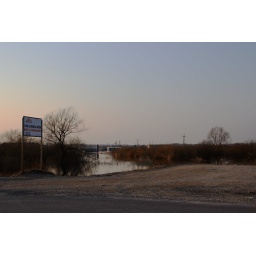
... deliveries by boat only :) An access road to a gravel pit near Tartu